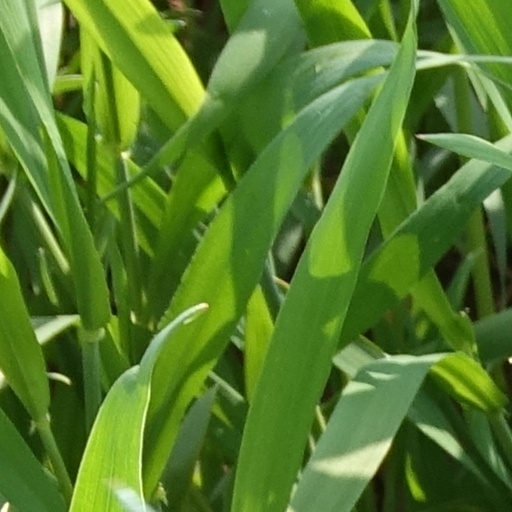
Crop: wheat